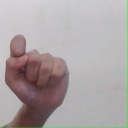
अक्षर: घ